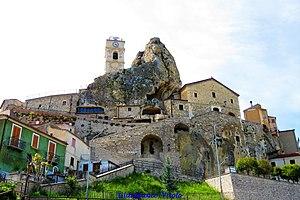
Pietracupa est une commune italienne de la province de Campobasso dans la région Molise en Italie.